Ichneutica falsidica

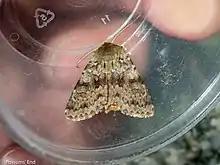
"Ichneutica falsidica" observed near Mount Gunn, Southland

This species is variable in appearance. "I. falsidica" is similar in appearance to "I. panda" but the former usually has dark dashes along the hind-wings"." "I. panda" is normally the smaller of the two species. The wingspan of "I. falsidica" males is between 37 and 42 mm and between 40 and 44 mm for females.